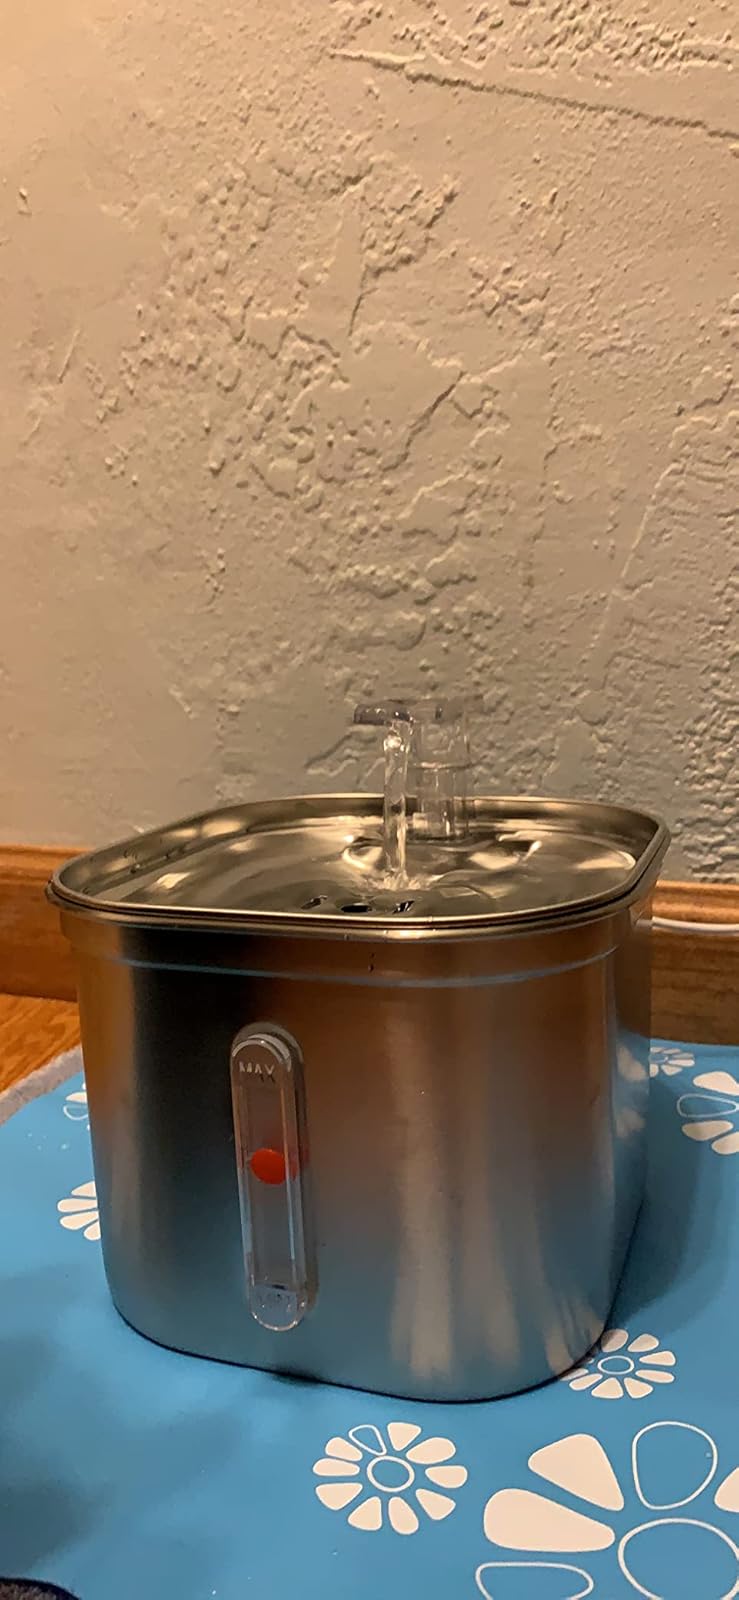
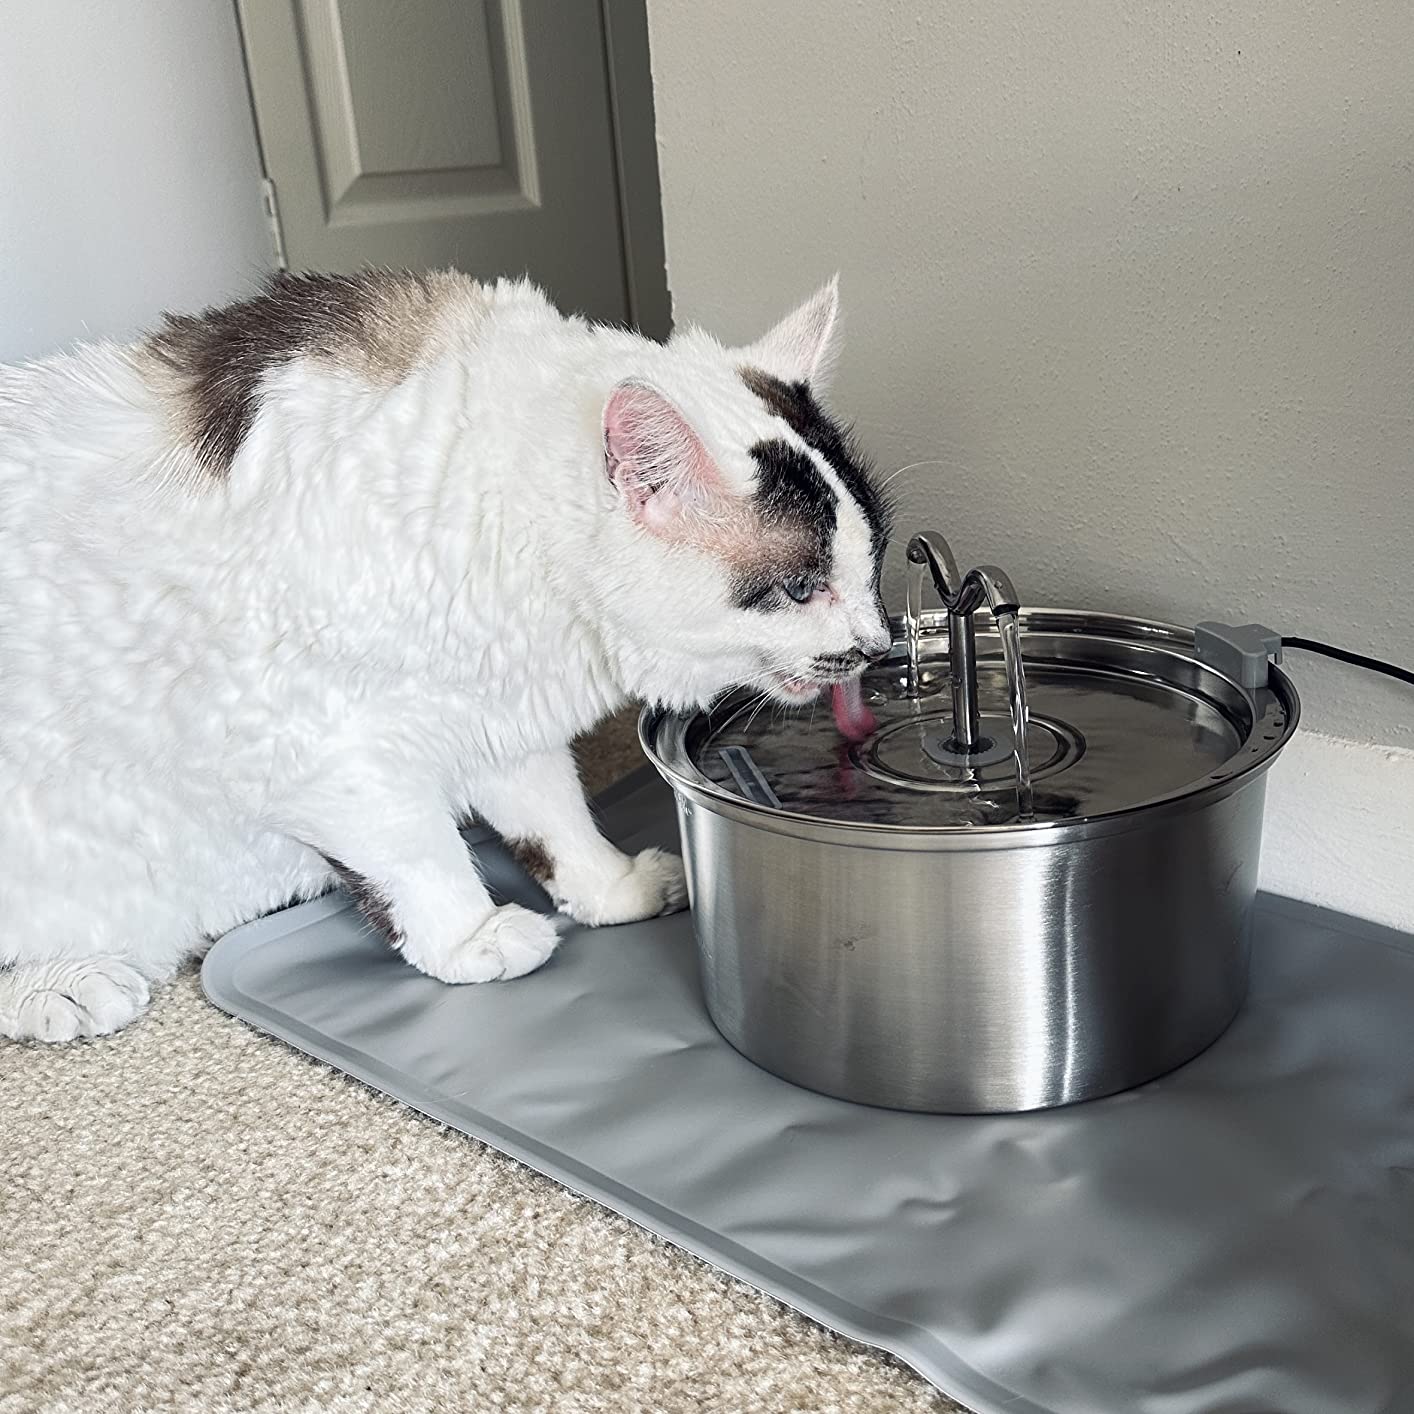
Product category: items_bowl
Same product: no